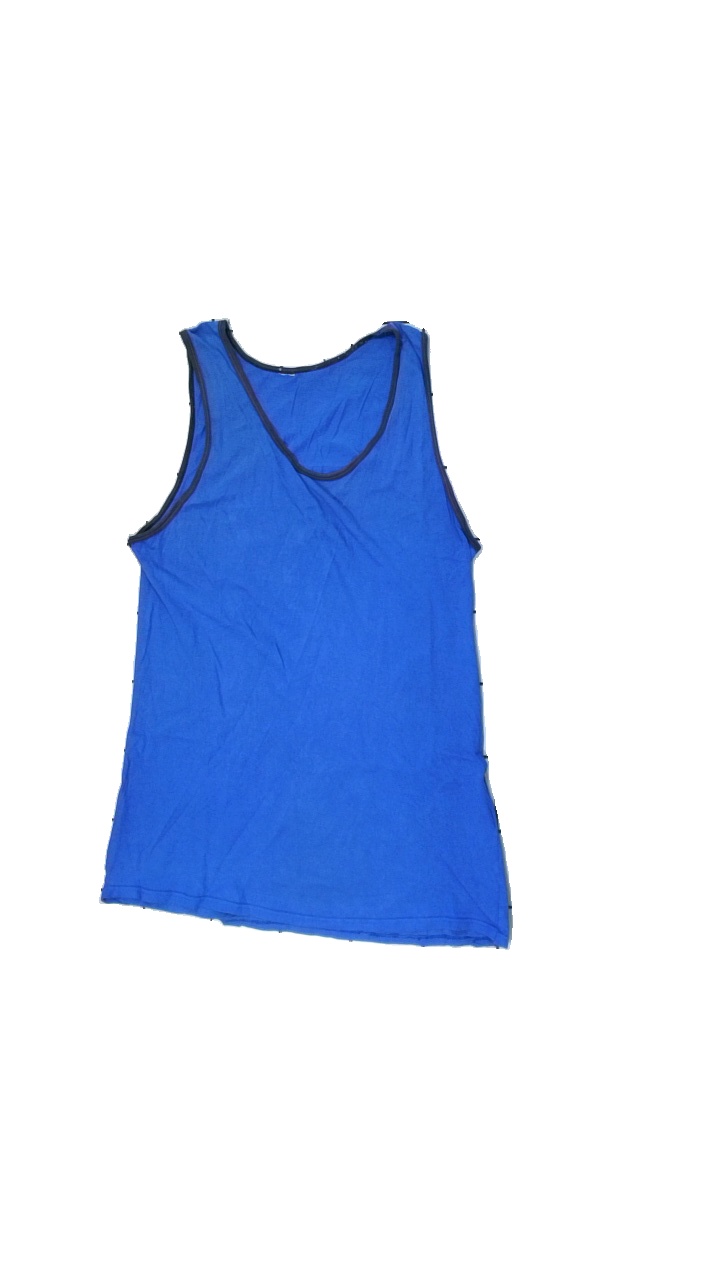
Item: Top (Men)
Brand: Missing
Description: Blue and black top for men, brand and size unknown. Poor condition.
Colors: Blue, Black
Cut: Regular, C-collar
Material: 100% cott
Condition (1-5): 3
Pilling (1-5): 5
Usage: Recycle
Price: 50-100